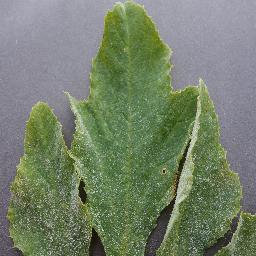
Label: Squash___Powdery_mildew